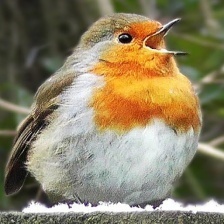
Species: AMERICAN ROBIN
Scientific name: TURDUS MIGRATORIUS
ImageNet parent category: robin